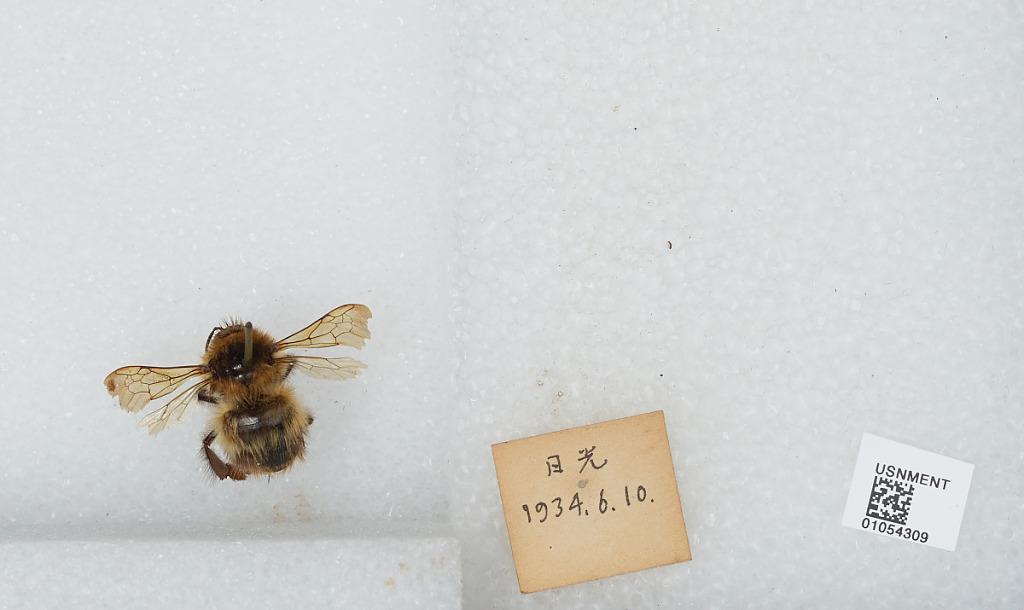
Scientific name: Bombus sp.
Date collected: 1934-6-10